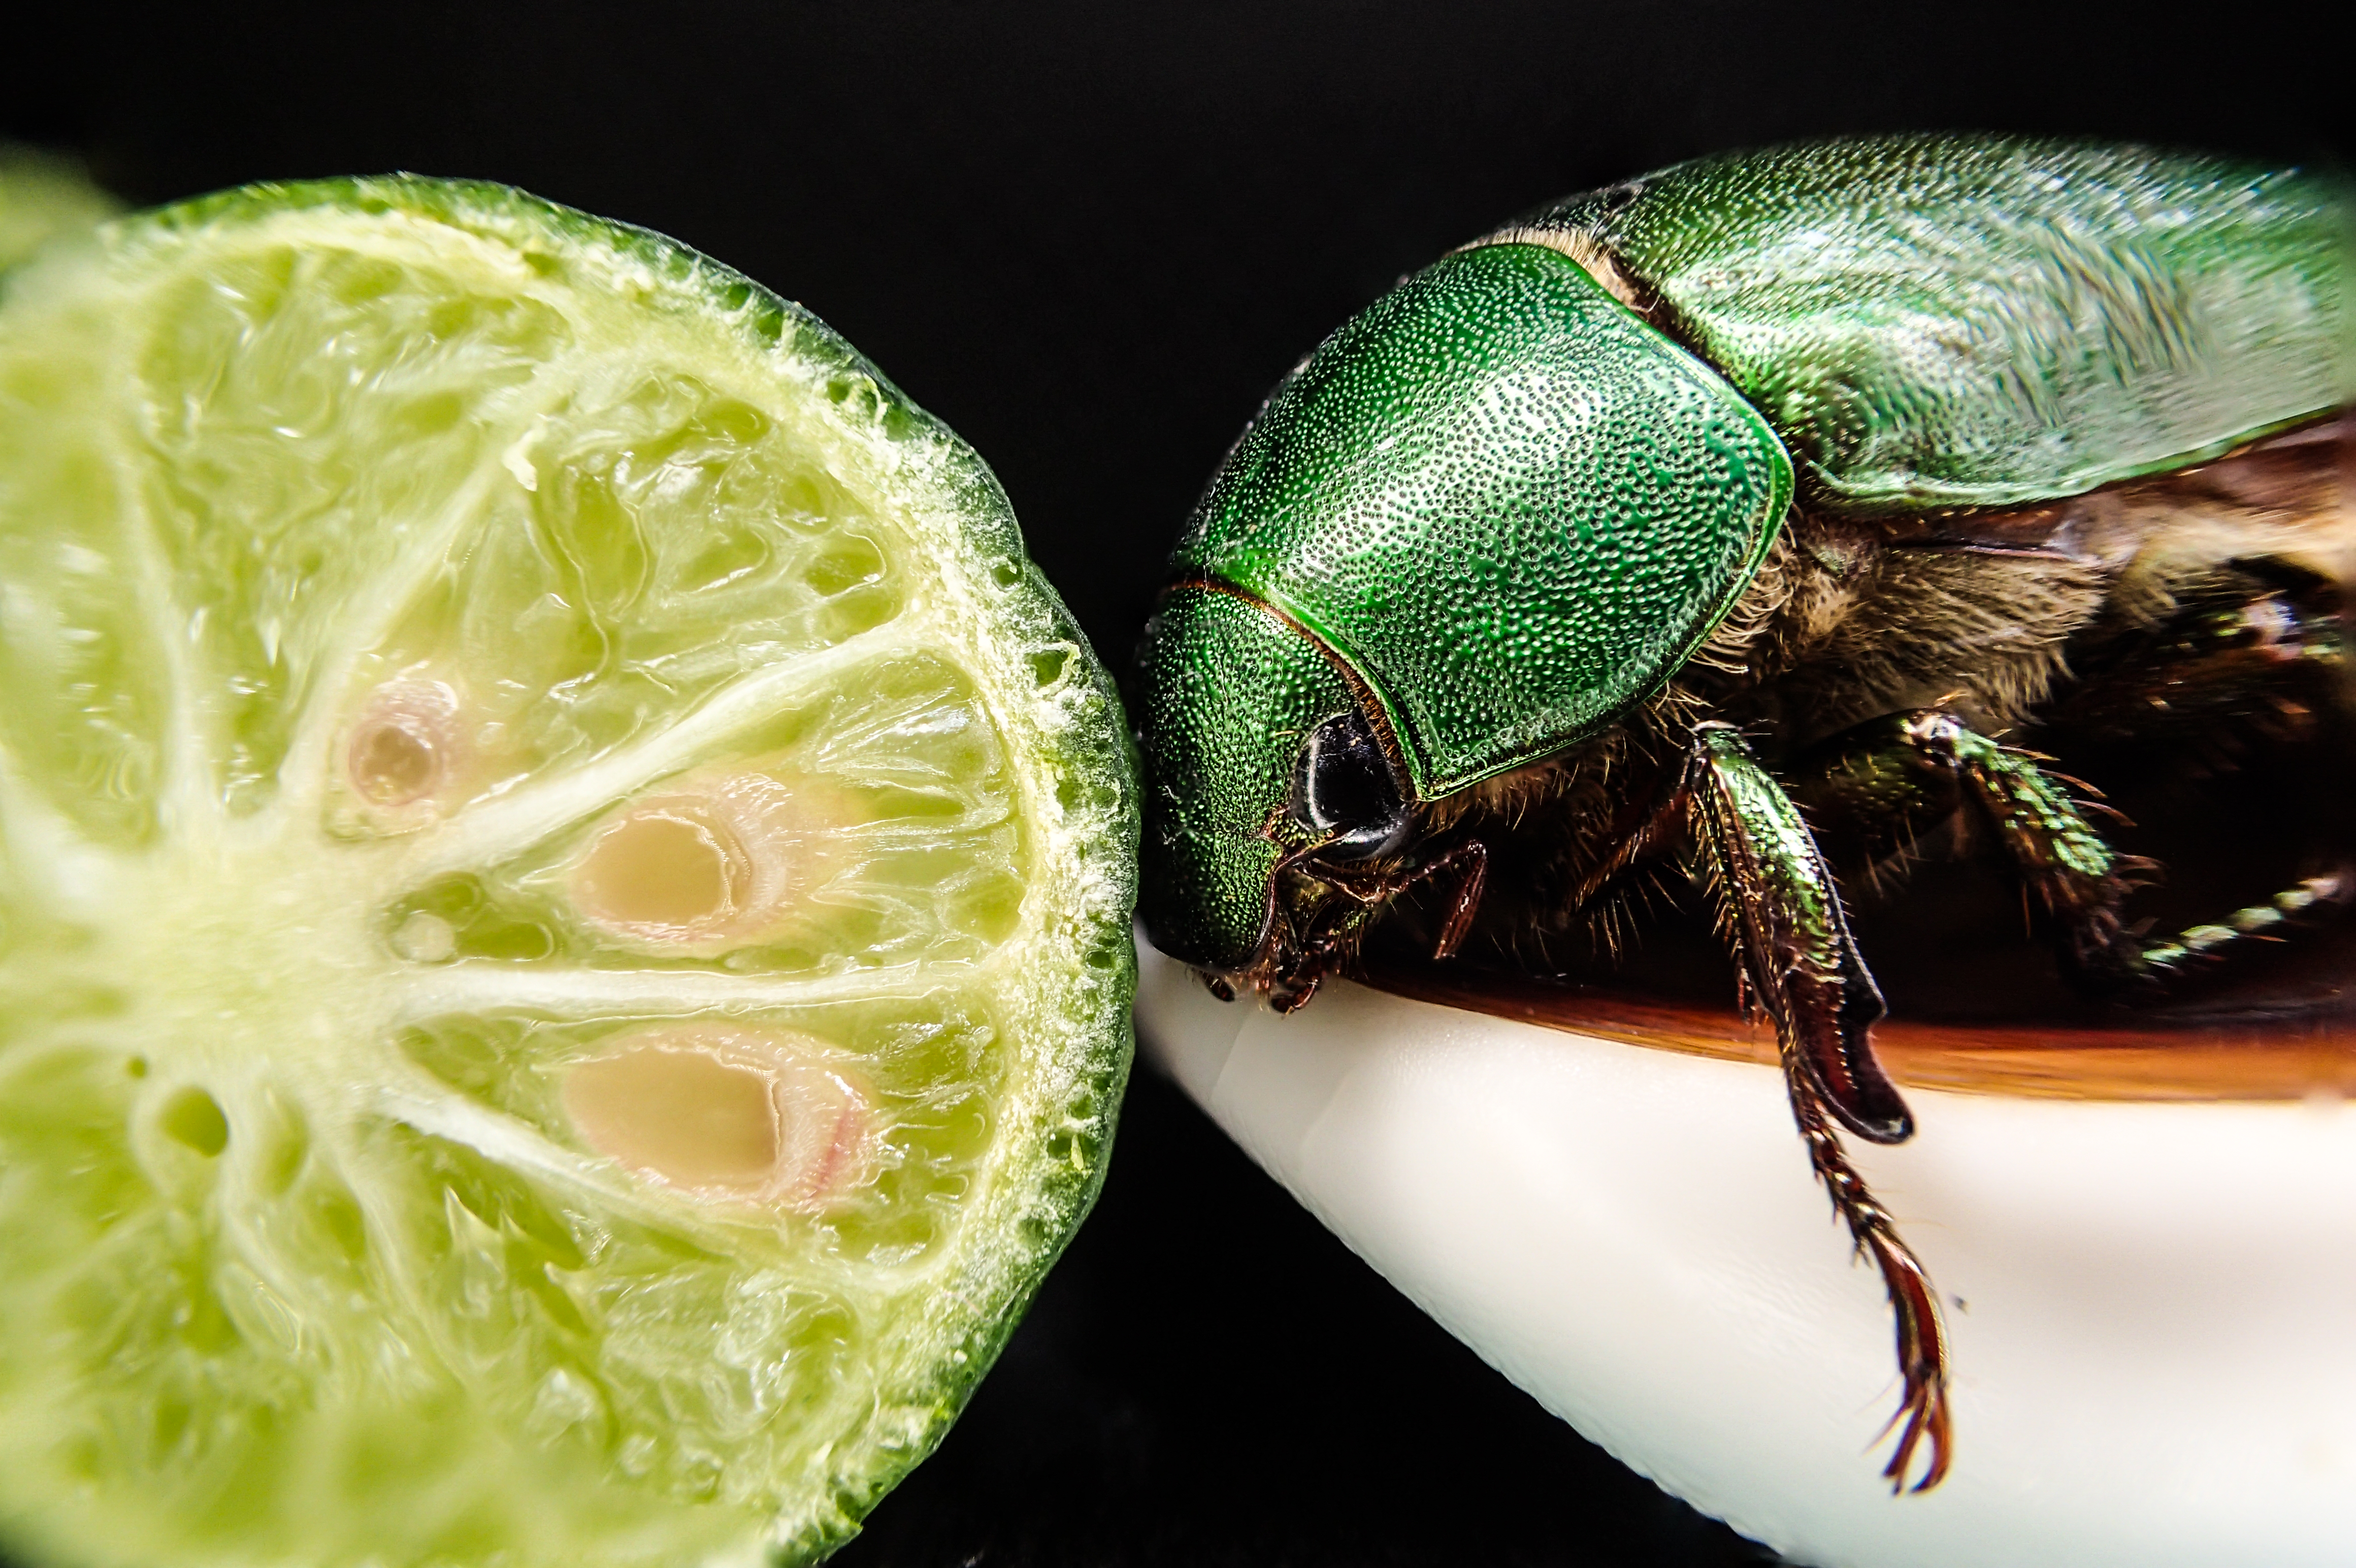
plant, food, green, produce, insect, macro, closeup, fauna, invertebrate, close up, olympus, macromondays, hmm, citrus, babycitrus, tg4, scarabandoperculum, macro photography